Ioannis Stratos

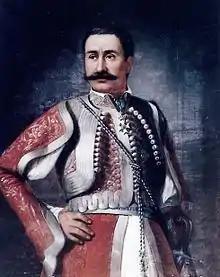
Ioannis Stratos (National Historical Museum of Athens).

Ioannis 'Yiannakis' Stratos (1793–1848) was an Armatolos and warrior of the Greek War of Independence. After the establishment of the Greek state, he became an officer of the Royal Phalanx.